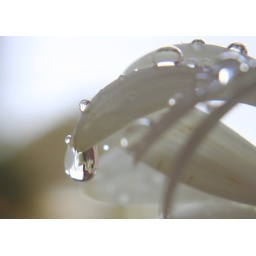
Droplets of water on a flower. Notice the full flower visible in the large drop.BEST VIEWED LARGE